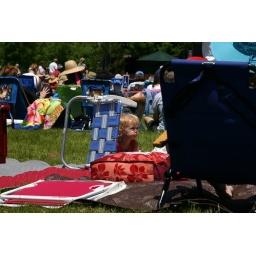
This little girl kept tumbling over in a chair that was just a touch too big for her.